Ferdinand Fagerlin

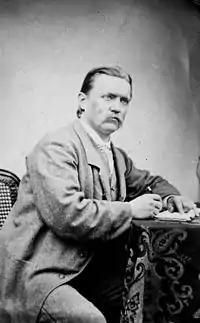
Ferdinand Fagerlin

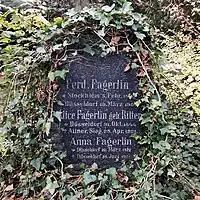
Gravestone Fagerlin on Nordfriedhof in Düsseldorf

Born in Stockholm, Fagerlin first apprenticed as a shipbuilder (1842–1843) before attending the Royal Swedish Academy of Arts (1845–1847). He joined the army (1850–1854) and practiced painting, particularly portraits. From 1854 on he dedicated himself completely to painting and with the support of his former teachers studied at the Kunstakademie Düsseldorf, with Karl Ferdinand Sohn und Friedrich Wilhelm Schadow (1854–1855). He spent time in Paris (1856-1858), where he worked in the shop of Thomas Couture.